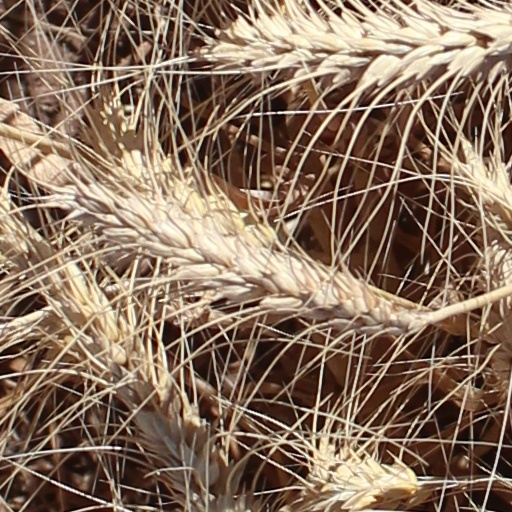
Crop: wheat